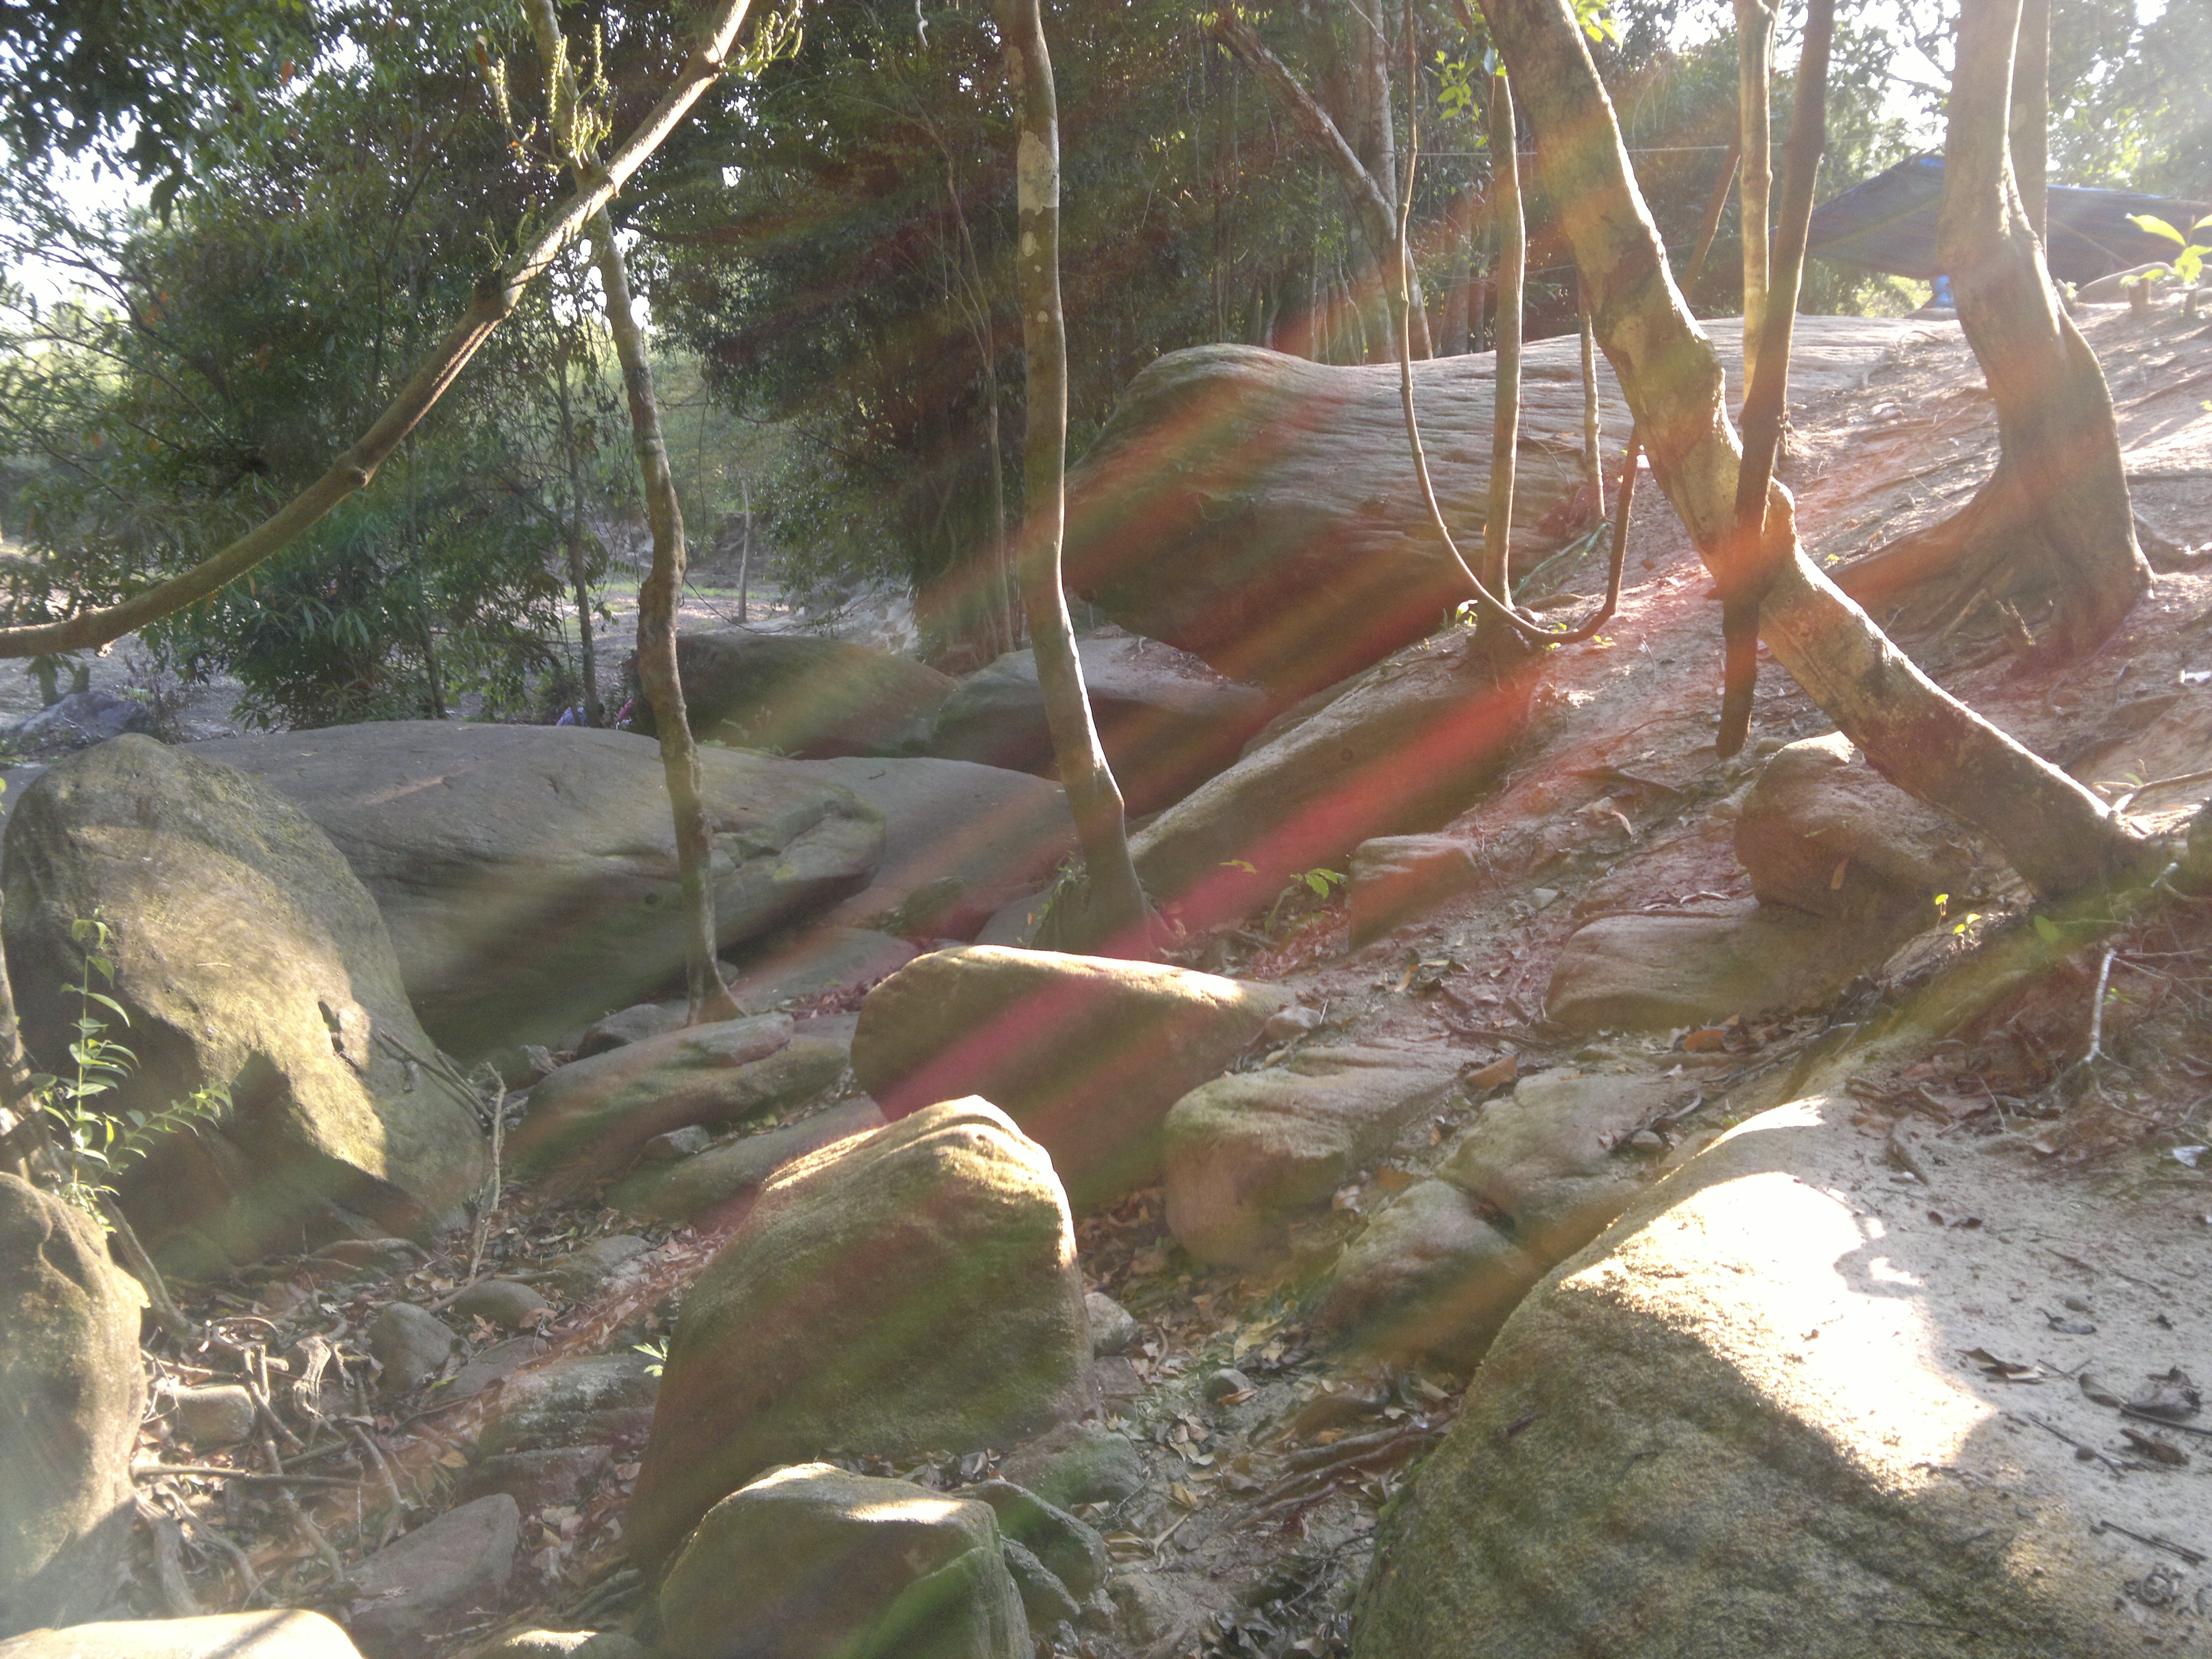
nature, tree, jungle, forest, sunlight, plant, rock, woodland, trail